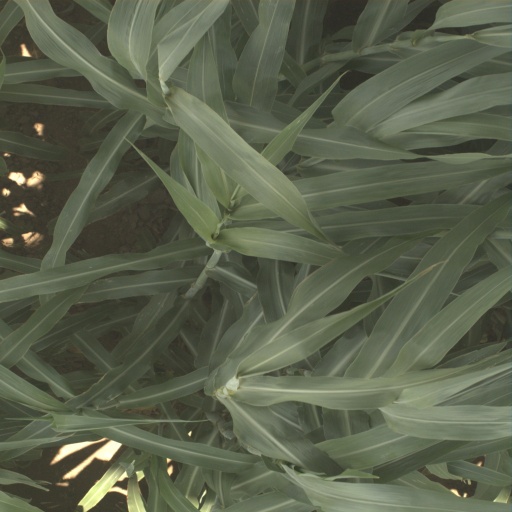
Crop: sorghum